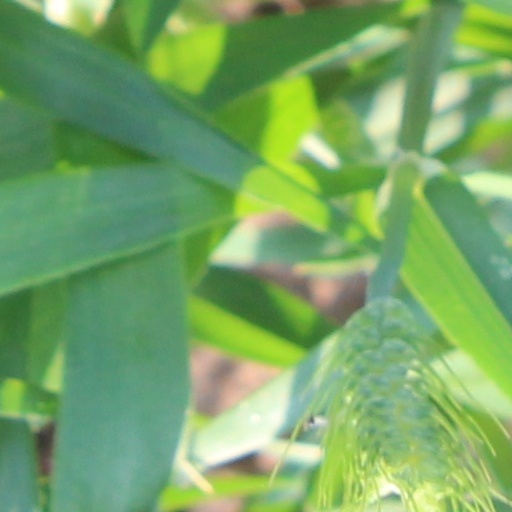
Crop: wheat